Answer in natural language. Considering the relative positions, is twotiered metal cart (marked C) above or below Doorframe (marked A)? Choose between the following options: above or below
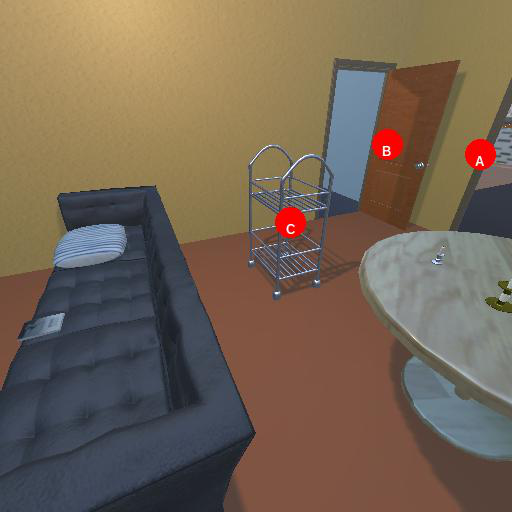
<answer>below</answer>